Chapelle Saint-Louis de Carthage

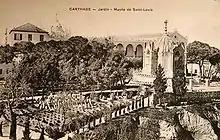
Chapel with surrounding garden on an old postcard

The plan is inspired by that of the Chapelle royale de Dreux. The materials were found on location, except for the dome which was built in brick.